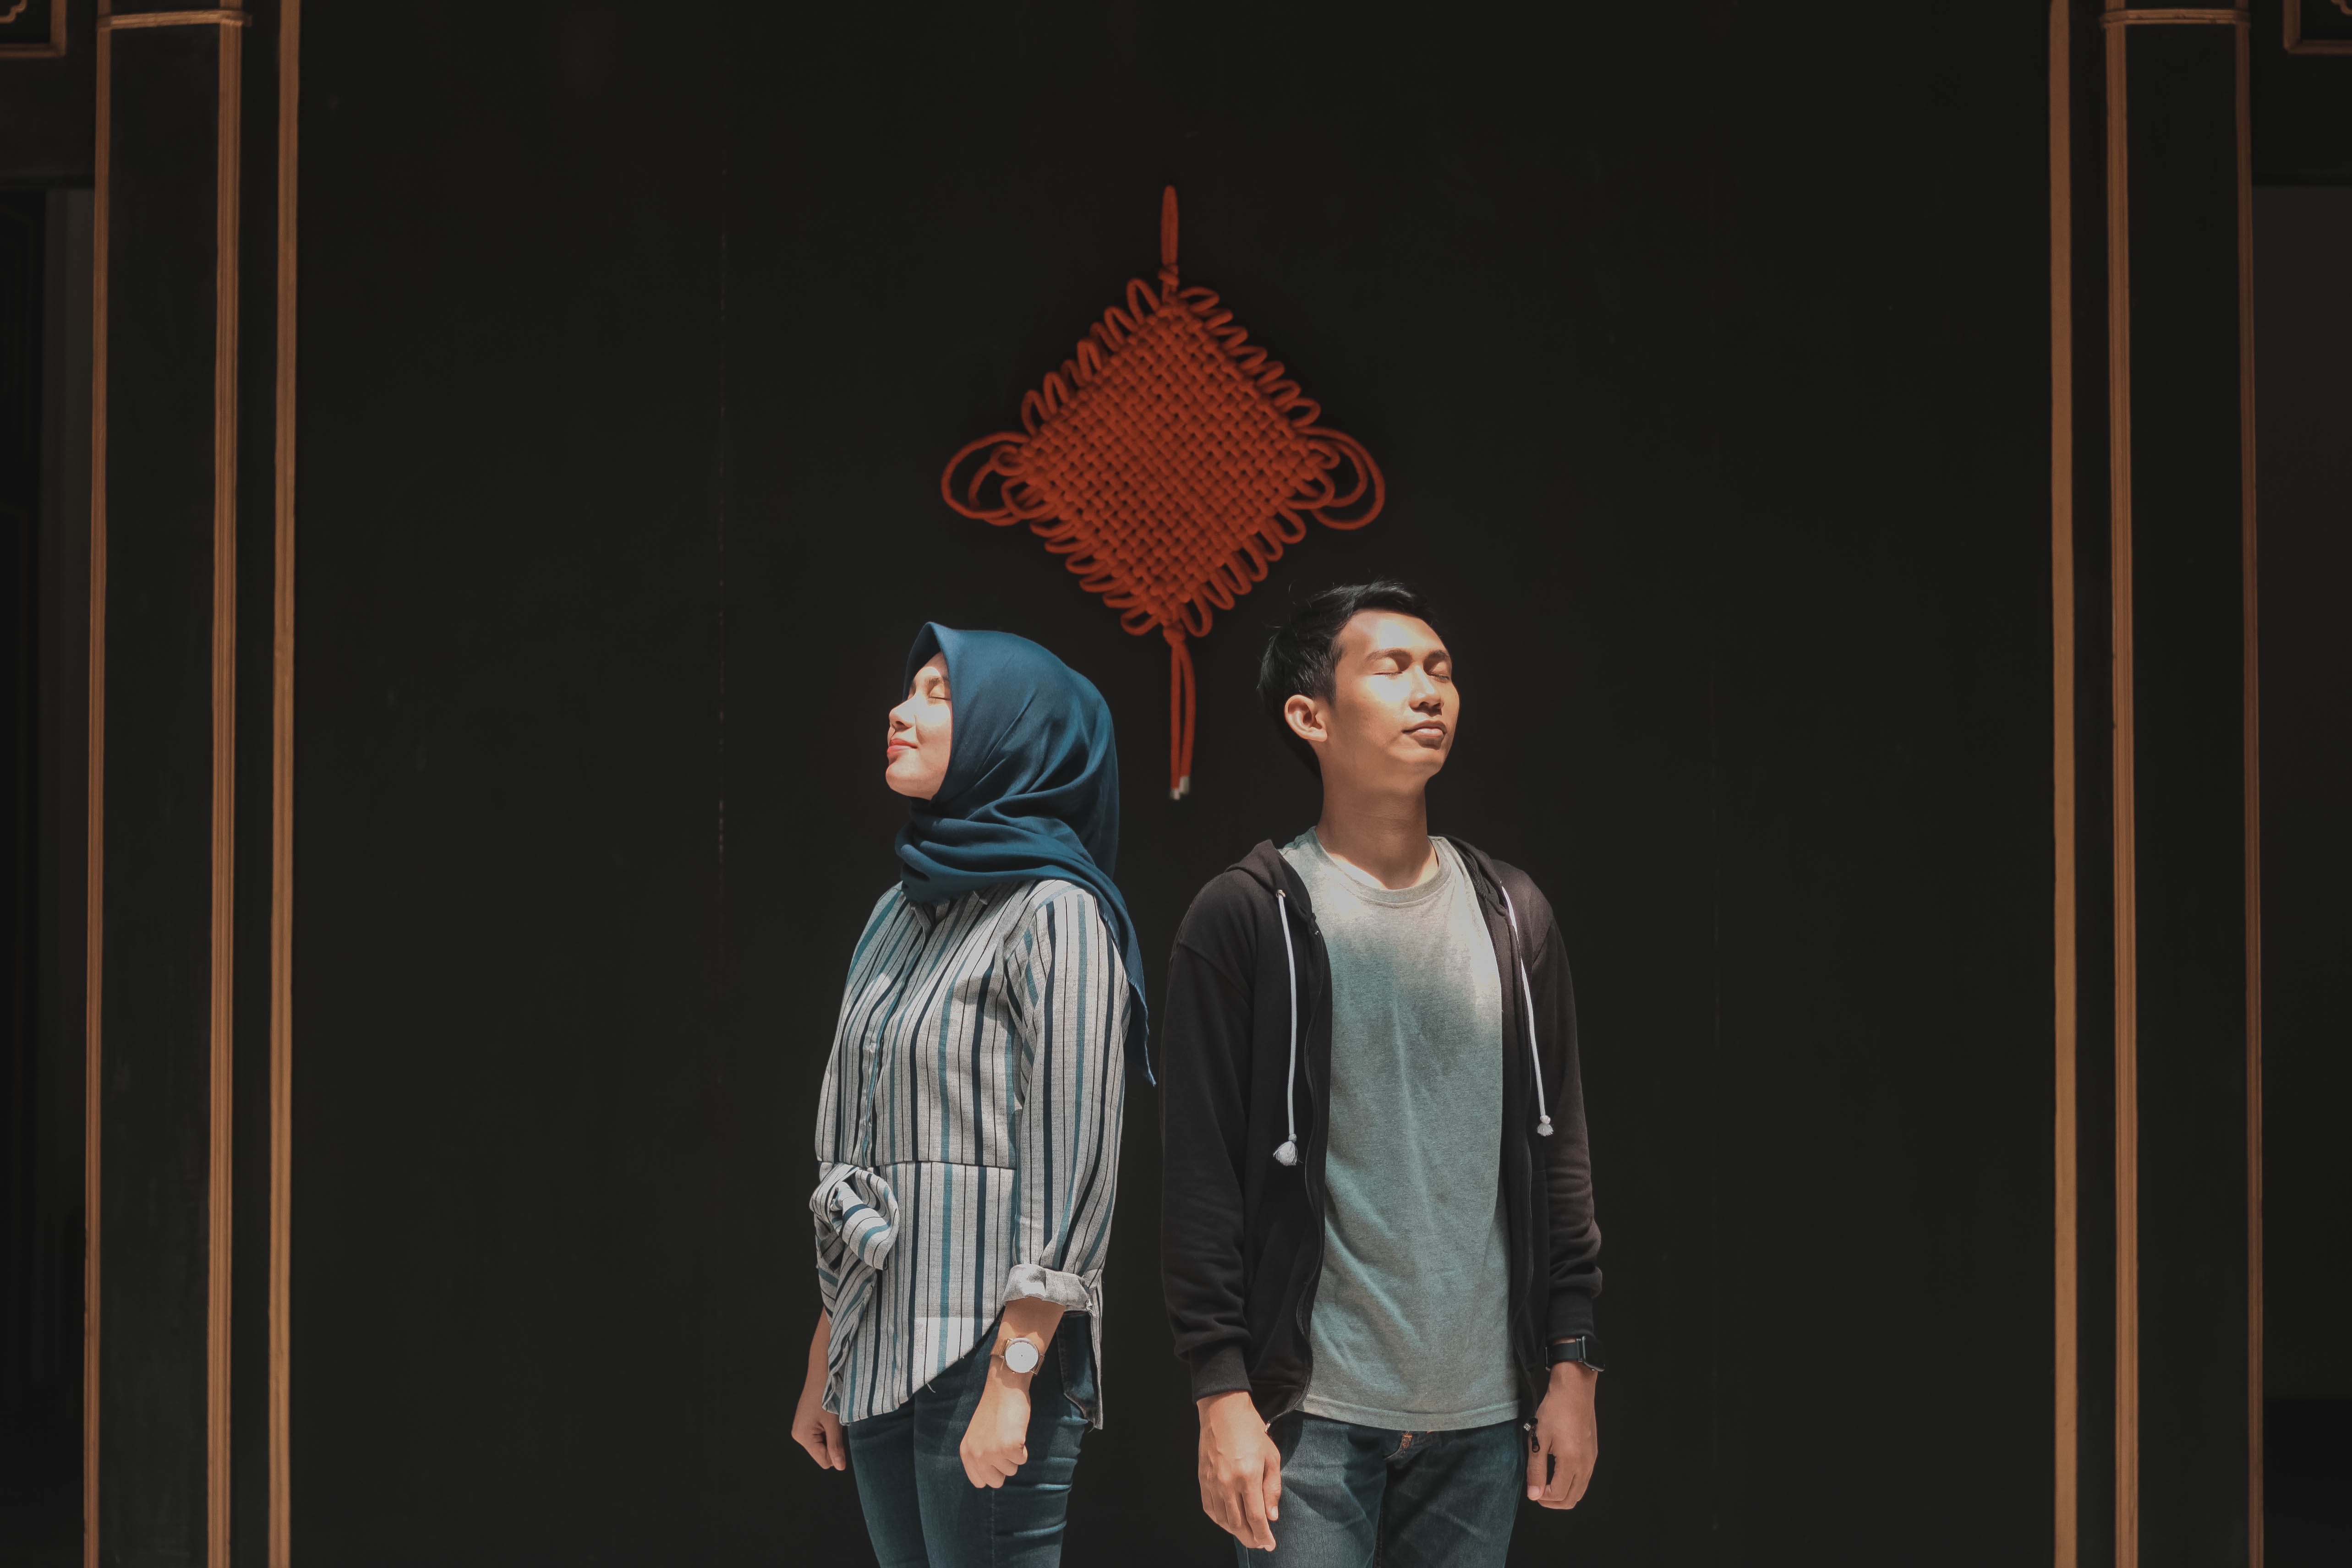
performance, stage, event, photography, heater, performing arts, drama